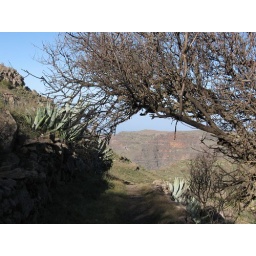
Fig trees are bare in winter